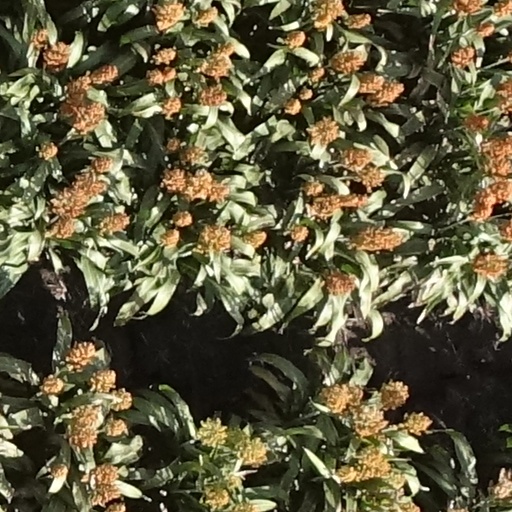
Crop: sorghum